British Rail Class 40

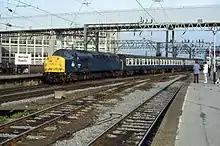
40013 (without nameplates) at Manchester Piccadilly

Locomotives in the range D210–D235 were to be named after ships operated by the companies Cunard Line, Elder Dempster Lines, and Canadian Pacific Steamships, as they hauled express trains to Liverpool, the home port of these companies. The only locomotive not to carry a name was D226 which was to carry the name "Media" but never did so. From approximately 1970, with Class 40s no longer working these trains, the nameplates were gradually removed, so that by 1973 contributors to Railway World were reporting 7 different locomotives running without nameplates, all observed in North Wales. However the Ian Allan Motive Power Combined Volume (a list of all operational locomotives published annually for enthusiasts) was still listing the names of all officially named Class 40 locomotives in 1980 despite none having carried their nameplates for many years.